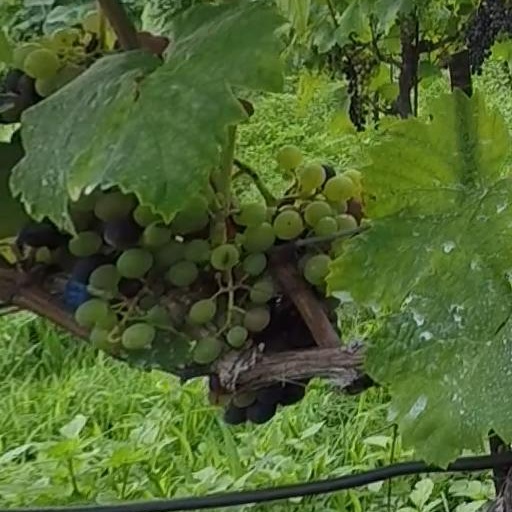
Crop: grape